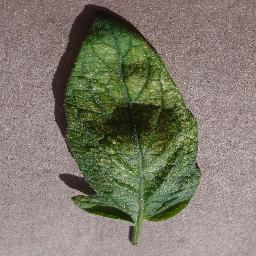
Label: Tomato___Spider_mites Two-spotted_spider_mite